Eduardo Guelfenbein

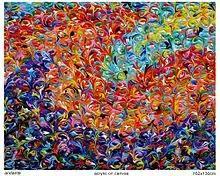
"Andante" by Gulfenbein

Eduardo Guelfenbein was born in Santiago, Chile, to parents of Russian and Polish origin. He attended Embley Park School, Hampshire, UK (1965–1969) and King's School, Rochester, Kent, UK (1969–1971). In 1971 he realized the backdrops for Tim Rice and Andrew Lloyd Webber's musical "Joseph and the Amazing Technicolor Dreamcoat" at Rochester Cathedral's first musical presentation.